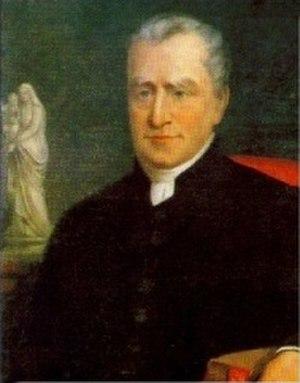
Edmond-Ignace Rice est un laïc irlandais fondateur des frères chrétiens et des frères de la Présentation, reconnu bienheureux par l'Église catholique.